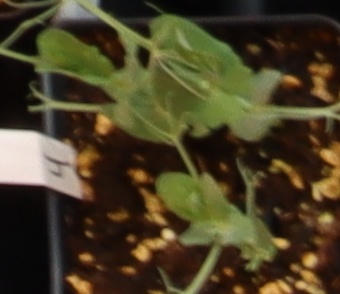
Label: Field Pea